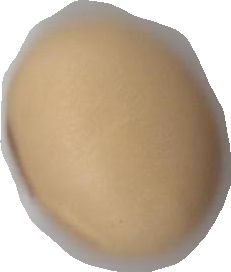
Variety: Anjasmoro